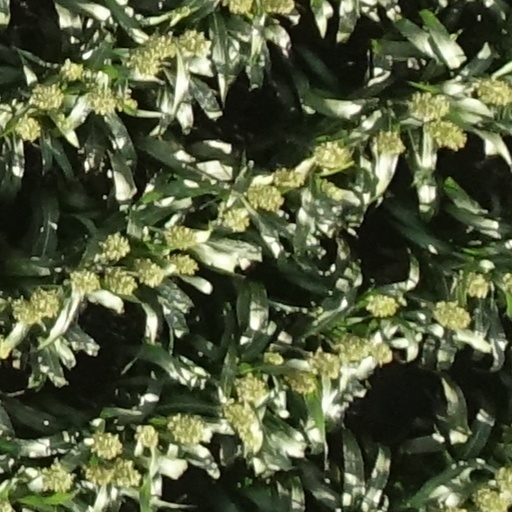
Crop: sorghum